1924 Racine Legion season

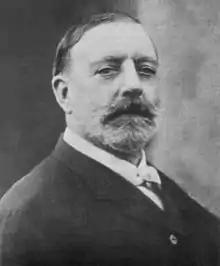
William Horlick (1846–1936), malted milk baron, sports fan, and financial angel of the Racine Legion football team.

On December 9, some 200 Racine football fans gathered to honor the 1924 Legion team and its financial angel, malted milk industrialist William Horlick. Fullback Hank Gillo was recognized as the de facto most valuable player of the squad, having scored more points for Racine in 1924 than all other team members combined. Gillo was presented with a watch in recognition of his achievement.